Answer in natural language. How many Doorways are visible in the scene? Choose between the following options: 3, 2, 4, 0 or 1
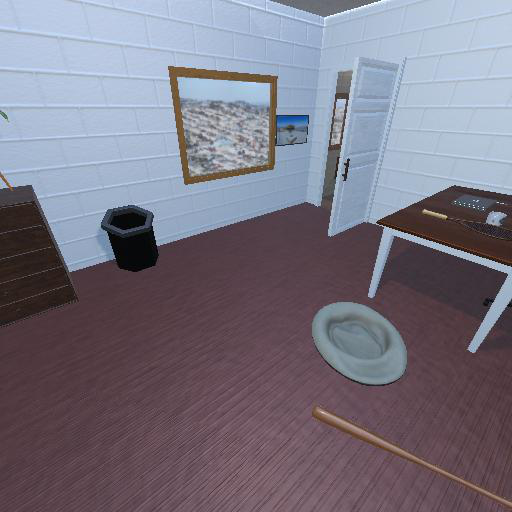
<answer>1</answer>